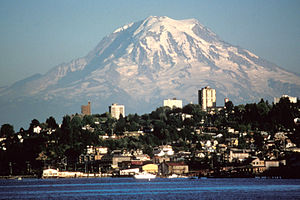
Mount Rainier
Mount Rainier set fra søsiden
Mount Rainier er en aktiv vulkan 87 km SØ for Seattle. Vulkanen ses over byen fra søsiden. Den har ikke været i udbrud siden 1894, men regnes for at være aktiv, og der har været mindre aktivitet i slutningen af 1900-tallet. Det tidligste udbrud har formodentlig fundet sted for omkring 840.000 år siden. Selve vulkanens kegle er mere end 500.000 år gammel. Vulkanen er den højeste vulkan i USA bortset fra Alaska og er en del af bjergkæden Cascades, hvor den med sine 4.392 m er det højeste punkt.